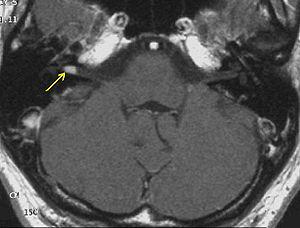
La neurofibromatose de type II est une maladie génétique se caractérisant par le développement de tumeurs bénignes : schwannomes vestibulaires bilatéraux.